Škoda Kushaq

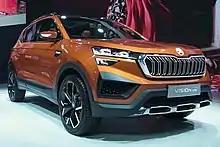
Škoda Vision IN

The vehicle was previewed as the Vision IN Concept in February 2020. The production model debuted in 18 March 2021 as the first product from Škoda Auto Volkswagen India’s "India 2.0 project". The car is built on the Volkswagen Group MQB A0 IN platform dedicated for Indian market and closely related with the Volkswagen Taigun. It is manufactured in Chakan, Maharashtra, India with a local parts content of 95 percent to achieve a lower price point.